Answer in natural language. Which point is closer to the camera taking this photo, point B  or point C? Choose between the following options: B or C
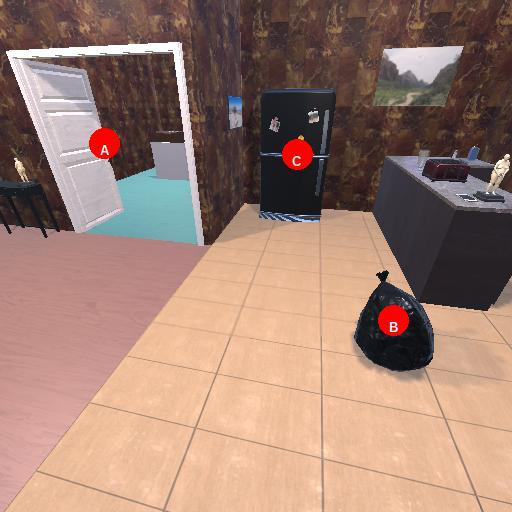
<answer>B</answer>